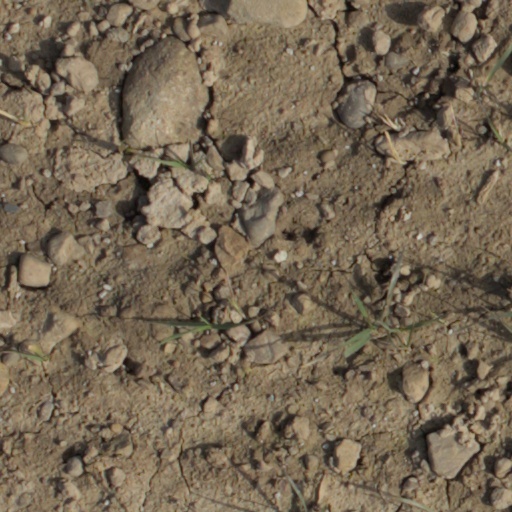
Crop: wheat